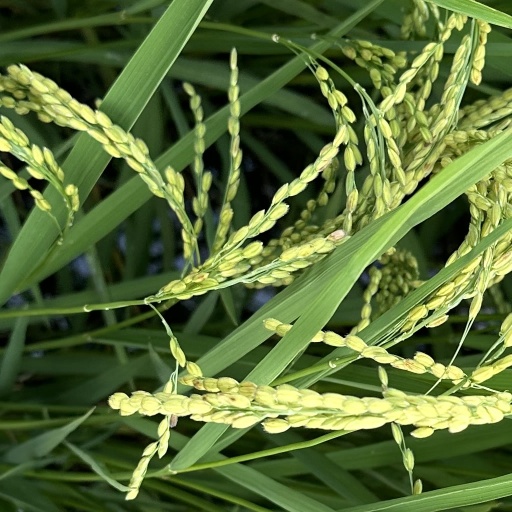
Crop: rice